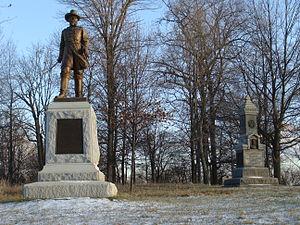
Alexander Hays est un général de l'armée de l'Union de la guerre de Sécession, tué lors de la bataille de la Wilderness.